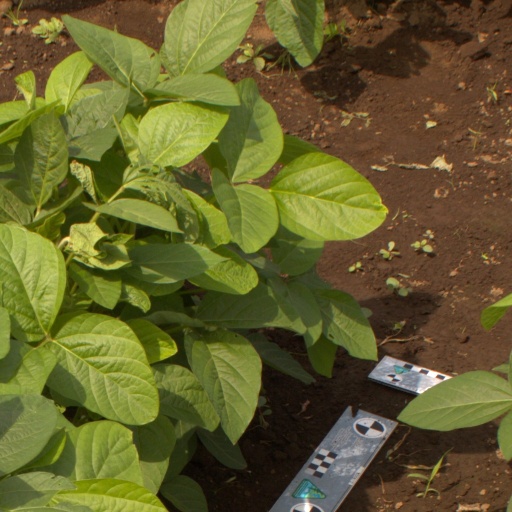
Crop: soybean